Marine art

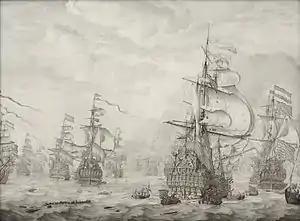
Willem van de Velde the Elder's "The Capture of the Royal Prince during the Four Days' Battle", 1666.

Maritime art, especially marine painting – as a particular genre separate from landscape – really began with Dutch Golden Age painting in the 17th century. Marine painting was a major genre within Dutch Golden Age painting, reflecting the importance of overseas trade and naval power to the Dutch Republic, and saw the first career marine artists, who painted little else. In this, as in much else, specialist and traditional marine painting has largely continued Dutch conventions to the present day. With Romantic art, the sea and the coast was reclaimed from the specialists by many landscape painters, and works including no vessels became common for the first time.